WLBQ

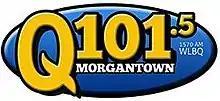
Logo used prior to the sign on of its second FM translator.

For most of its first 38 years on the air, WLBQ was one of only three radio stations in Kentucky to not have a co-owned FM sister station; the other two were WEKT in Elkton and WFKN in Franklin. This changed on May 20, 2014, when WLBQ was granted a construction permit for a new FM translator, W268CE, licensed to Morgantown, broadcasting at 101.5 on the FM dial, operating on 250 watts of effective radiated power, transmitting from a tower along KY 70 (Veterans Way) near the Charles Black City Park in Morgantown. The new translator, which was purchased from Bethel Fellowship in June 2014 and relocated from nearby Beaver Dam, signed on the air on the morning of August 21, 2014, during the station's morning program, "Out On A Limb", thus ending the station's lack of FM companionship. After the FM translator began simulcasting the AM signal, by September 2014, the station began branding by their FM frequency as "Q 101.5". After launching their FM translator, the station now occasionally competes with Beaver Dam-licensed WBGN (a simulcast of Brownsville-licensed WKLX) and oldies station WXMZ in Hartford, both of which are located in neighboring Ohio County.